2nd Cavalry Division (United Kingdom)

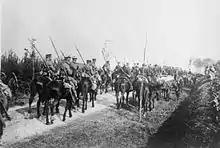
The Retreat from Mons: 16th Lancers on the march, September 1914.

The brigade joined Gough's Command on 6 September from The Cavalry Division and remained with the division until the end of the war.